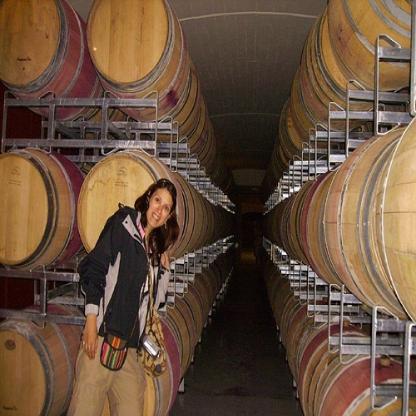
Scene: Indoor